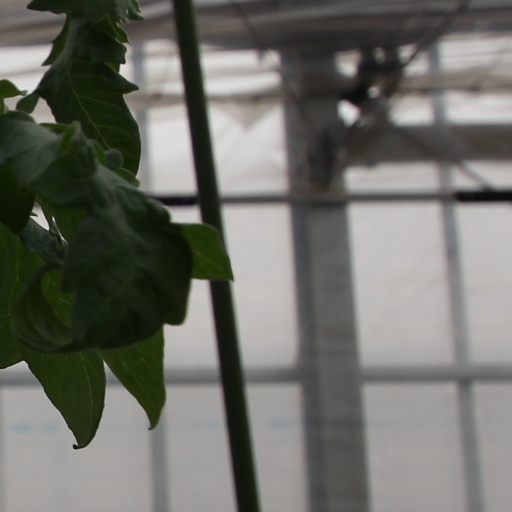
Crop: tomato